Yuki Tsunoda

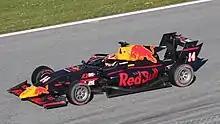
Tsunoda racing at the 2019 Spielberg Formula 3 round

With Honda tying up with Red Bull in Formula One, Tsunoda also joined the Red Bull junior team alongside the Honda programme. At the end of 2018, Tsunoda was announced to join Jenzer Motorsport in the newly announced FIA Formula 3 Championship. He scored tenth place and his first point during the first race in Barcelona, and ninth in Race 2. More points came in Paul Ricard where he came away seventh in Race 1, but struggled to ninth in Race 2 from second. Tsunoda failed to score points in Austria, but came back during Race 2 in Silverstone with seventh. He scored points in Budapest, with ninth and sixth place. In Spa-Francorchamps, he qualified in an astonishing third place. The Japanese racer dropped to sixth in Race 1, but from third in Race 2, scored a breakthrough second place. Monza was fruitful for Tsunoda, finishing fourth on the road but was promoted to the podium following a penalty for Marcus Armstrong. In Race 2, a storming start from sixth moved him to third at the start. After passing Fabio Scherer, he would go by Jake Hughes on lap 15 and claim his only F3 win of the year. He finished ninth in the championship with 67 points, including three podiums and a win, scoring all of the Jenzer team's points during the season. Tsunoda finished 11th at the non-championship Macau Grand Prix.